Tompouce

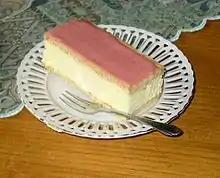

A tompoes or tompouce is a pastry in the Netherlands and Belgium. It is the local variety of the mille-feuille or Napoleon, introduced by an Amsterdam pastry baker and named after Admiraal Tom Pouce, the stage name of the Frisian dwarf Jan Hannema.